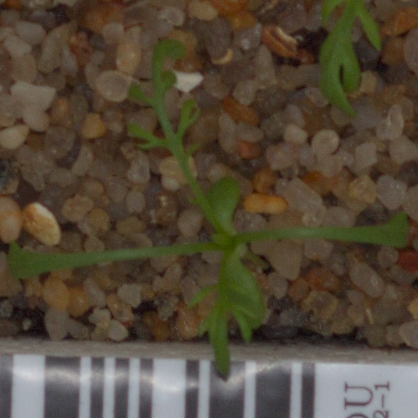
Label: scentless_mayweed